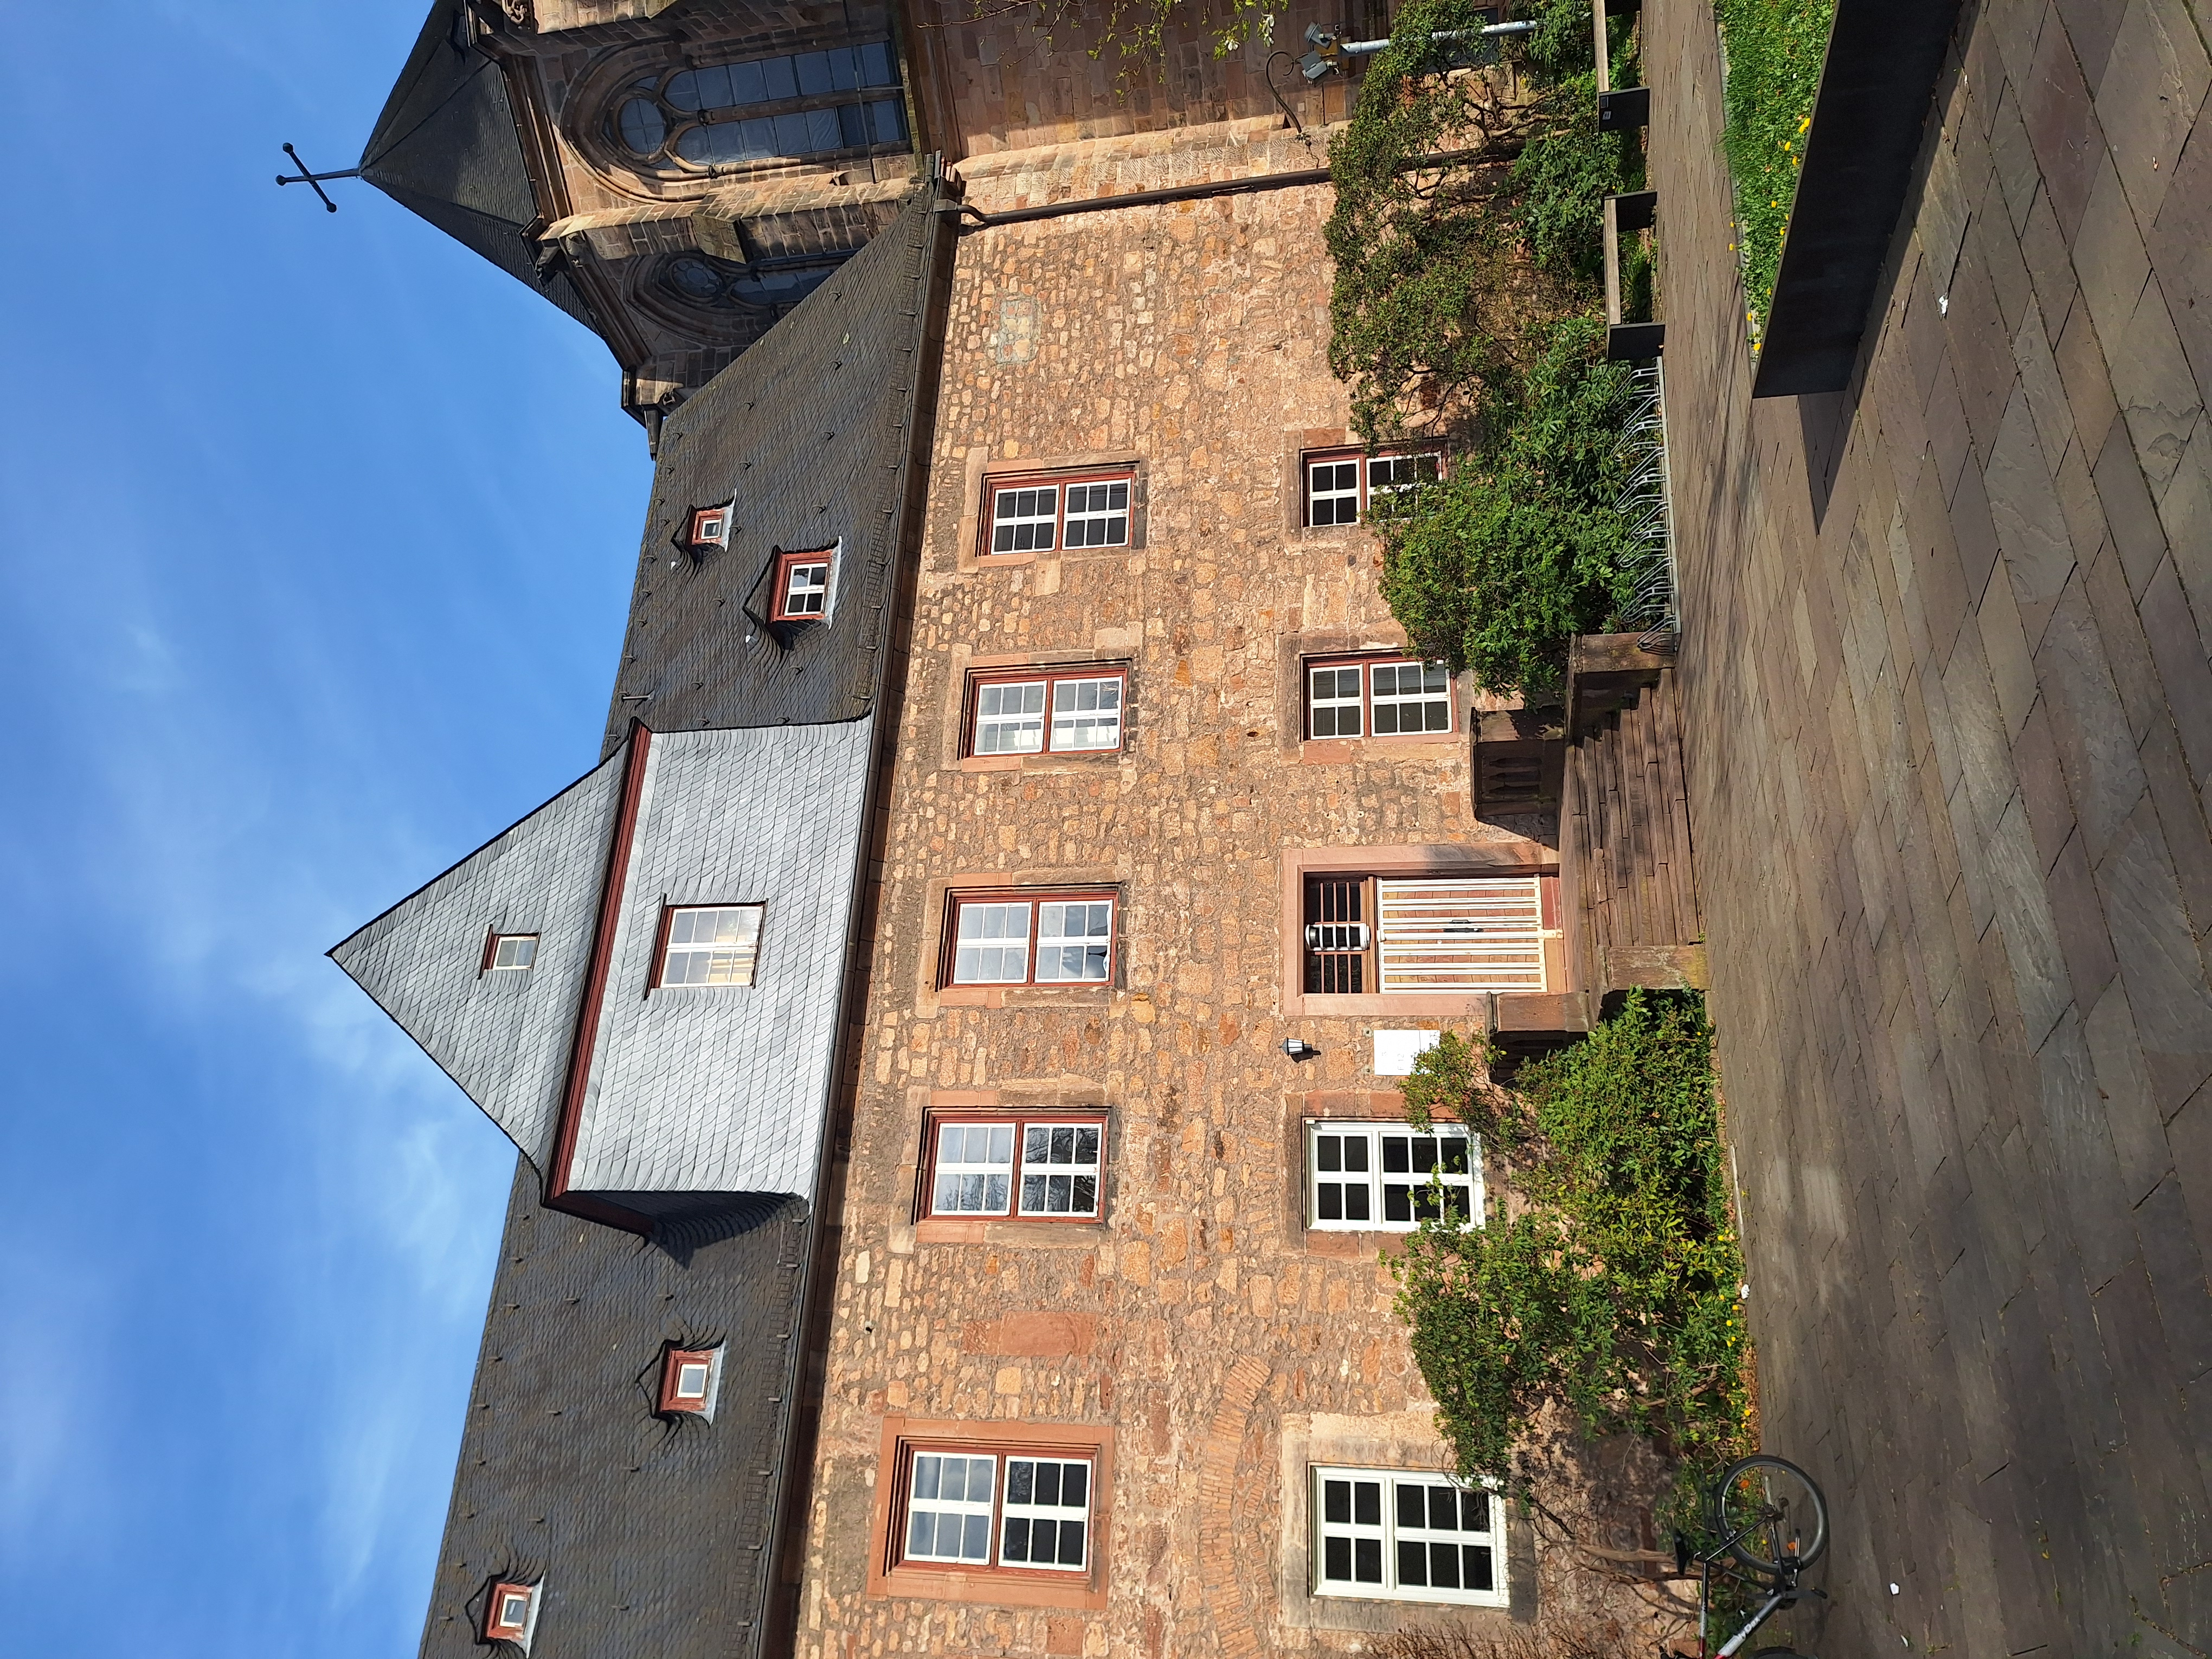
Building: Deutschhausstraße 10, Deutches Haus, Fachbereich Geographie